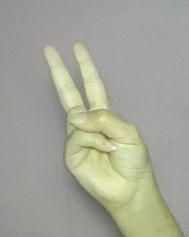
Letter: taa